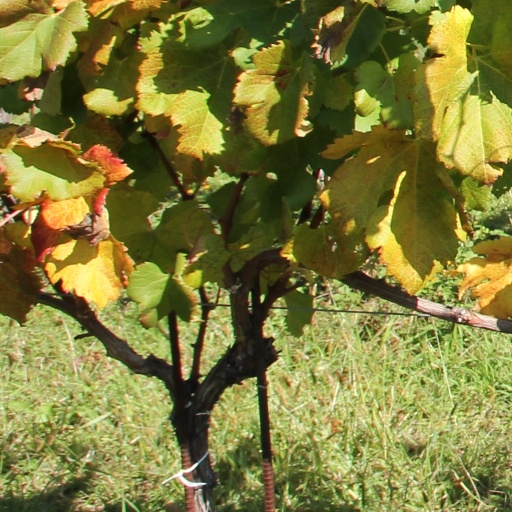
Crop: grape